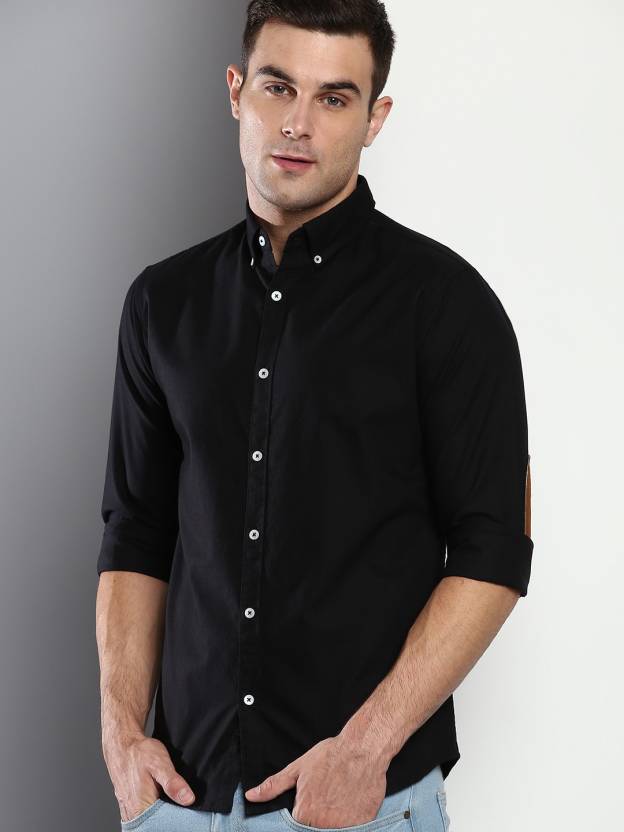
Product: Men Slim Fit Solid Button Down Collar Casual Shirt
Price: ₹799
Colors: Black
Pattern: Solid
Description: Fabric & Care - 96%  Cotton  & 4 % Oxford (Machine Wash Regular), Guaranteed 0% shrinkage Post wash. Style Tip - Enhance your look by wearing this Casual Stylish / Latest  shirt for men. Team it with a pair of Chinos/Denims and white sneakers for a fun Casual look. About the Brand DENNIS LINGO - Finding Basic Menswear for daily use can be hard among todays Fast fashion world, where trends change daily. That’s why we started Dennis Lingo, to create a one stop shop for premium essential clothing for everyday use at lowest prices and bring Basics back in trend.